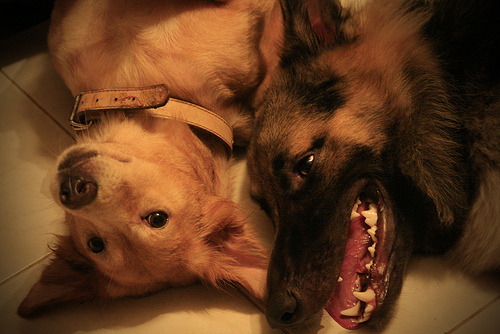
user: Given an image and a question. Answer the question in a short answer. Question: What type of dogs are these? Short Answer:
assistant: german shepard